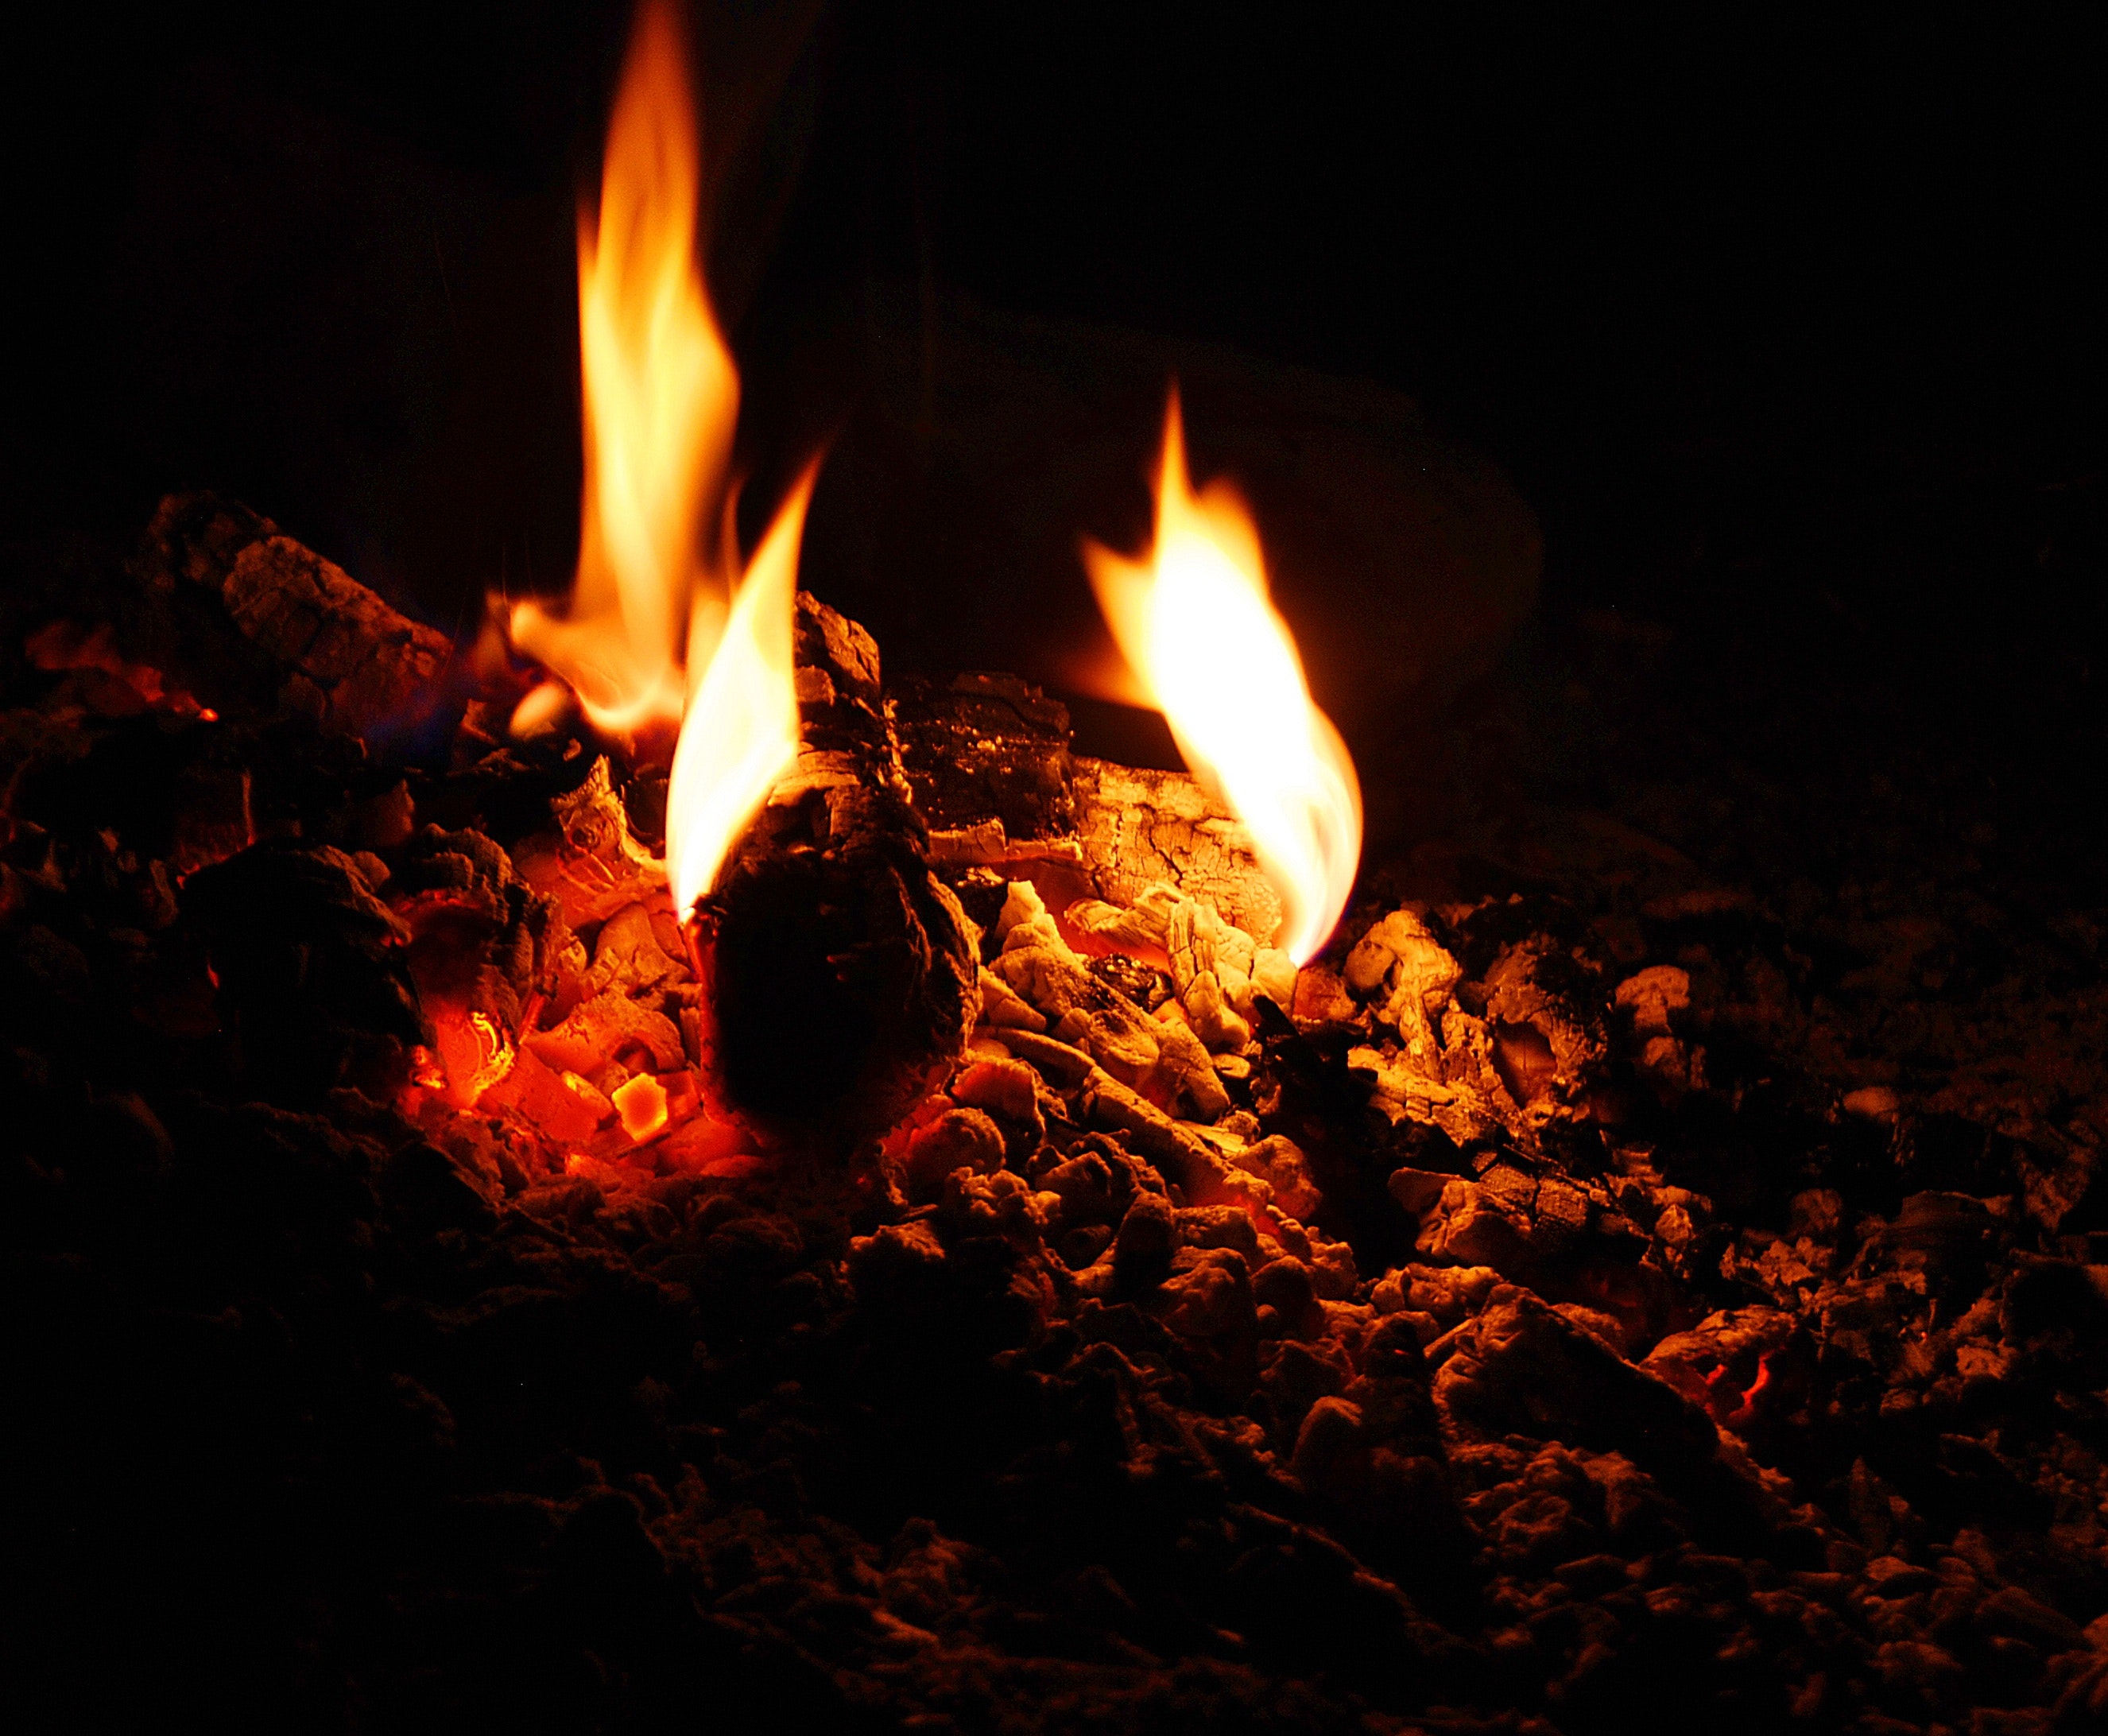
fire, flame, heat, bonfire, campfire, ash, atmosphere, event, gas